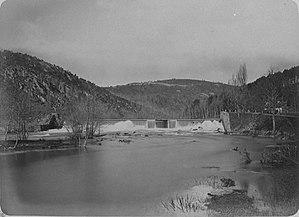
Vue du déversoir n° 119 de Guerlédan (tête de la dérivation de Saint-Samson)
Le canal de Nantes à Brest est un canal à petit gabarit qui relie les villes de Nantes et de Brest et emprunte les vallées de l'Erdre, de l’Isac, de l’Oust, du Blavet, du Doré, du Kergoat, de l’Hyères et de l’Aulne ; ces rivières sont reliées par trois canaux de jonction franchissant des lignes de partage des eaux. Sa construction remonte à la première moitié du XIXᵉ siècle et sa longueur totale est de 364 km.
Le barrage de Guerlédan est un barrage hydroélectrique situé dans les communes de Saint-Aignan dans le Morbihan et de Mûr-de-Bretagne dans les Côtes-d'Armor, en France.